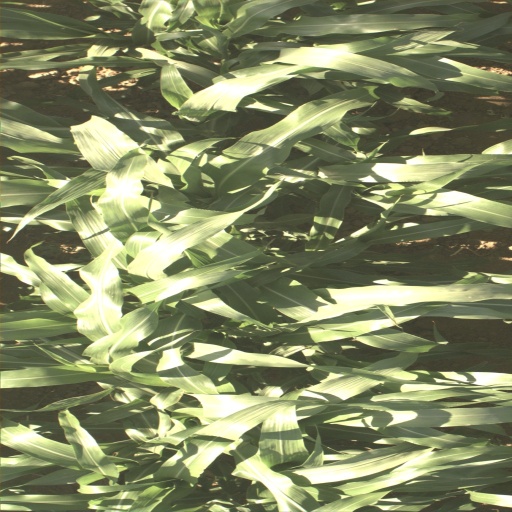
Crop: sorghum